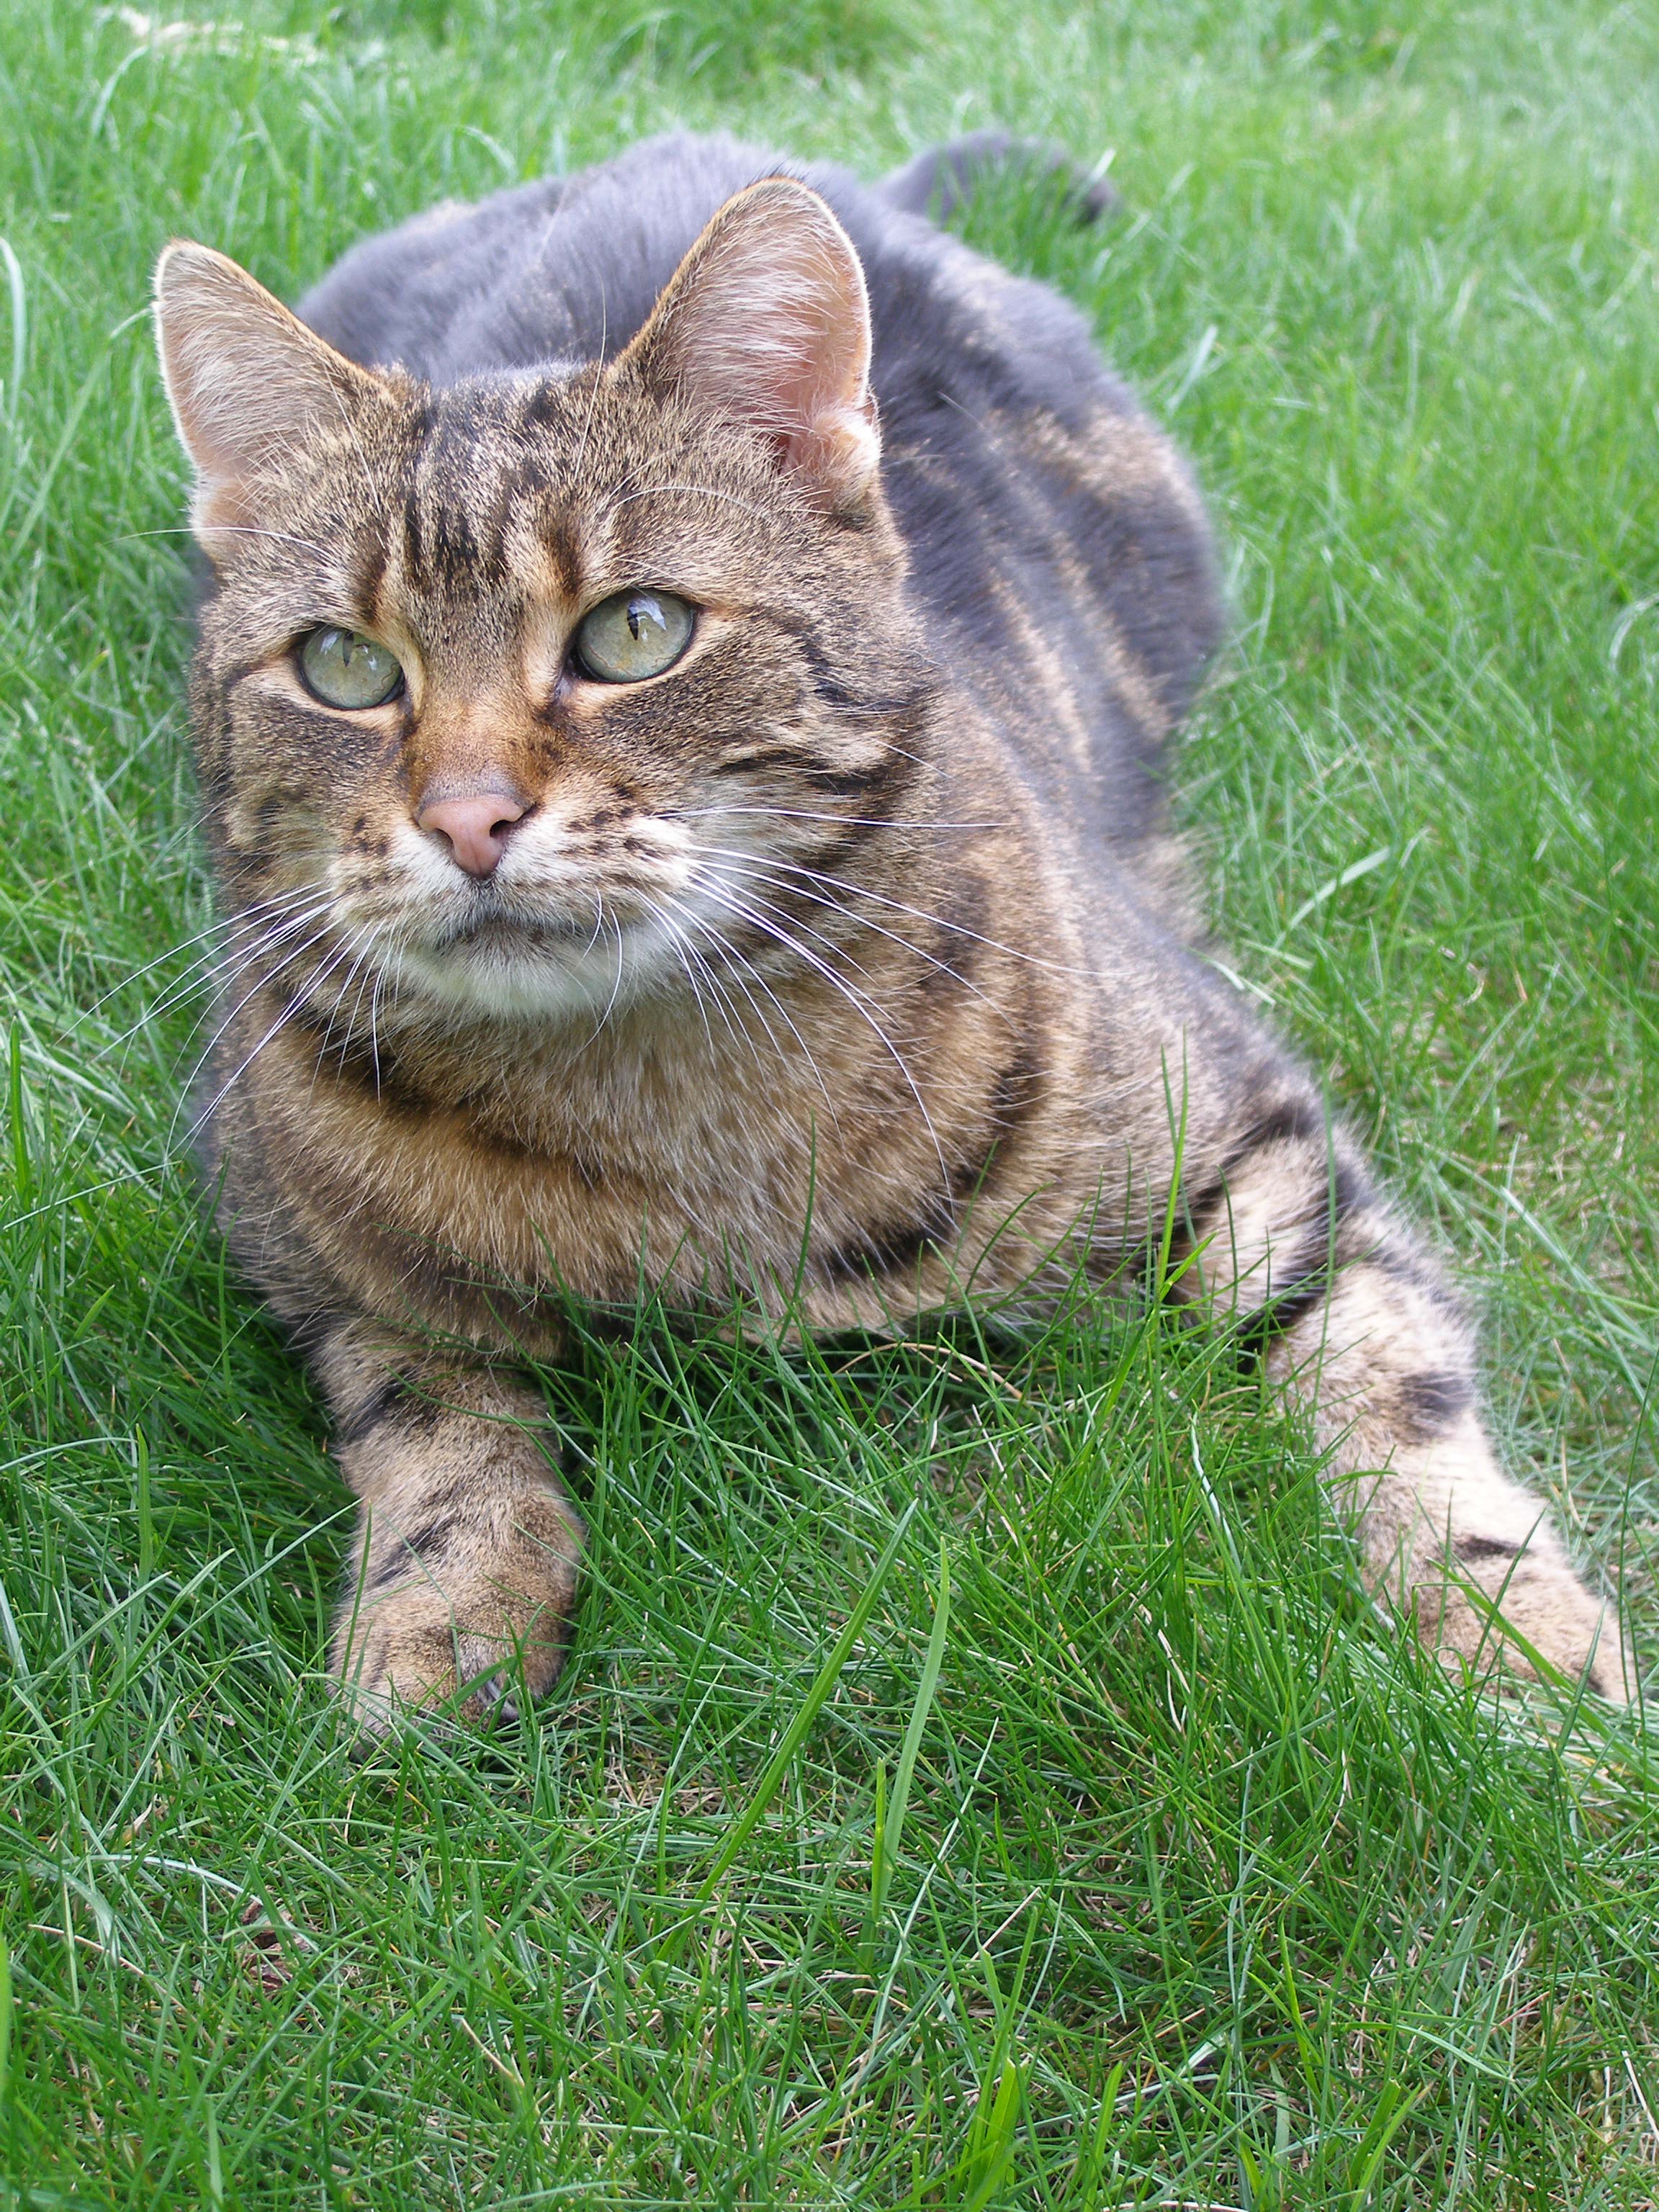
grass, animal, kitten, cat, mammal, fauna, whiskers, look, vertebrate, tabby cat, dachowiec, bengal, european shorthair, wild cat, small to medium sized cats, cat like mammal, domestic short haired cat, pixie bob, rusty spotted cat, toyger